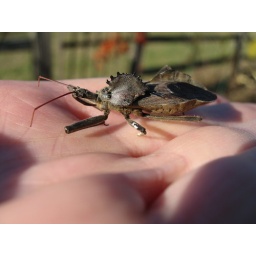
Mom saw this in her pine tree